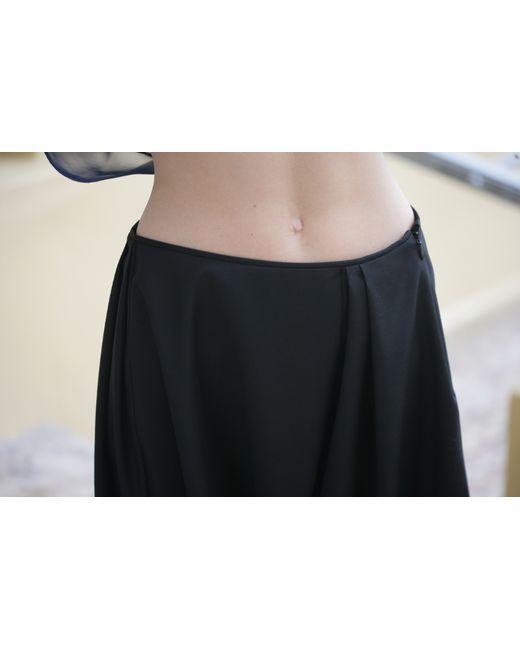
Schwarzer Polyesterrock für den formellen Gebrauch